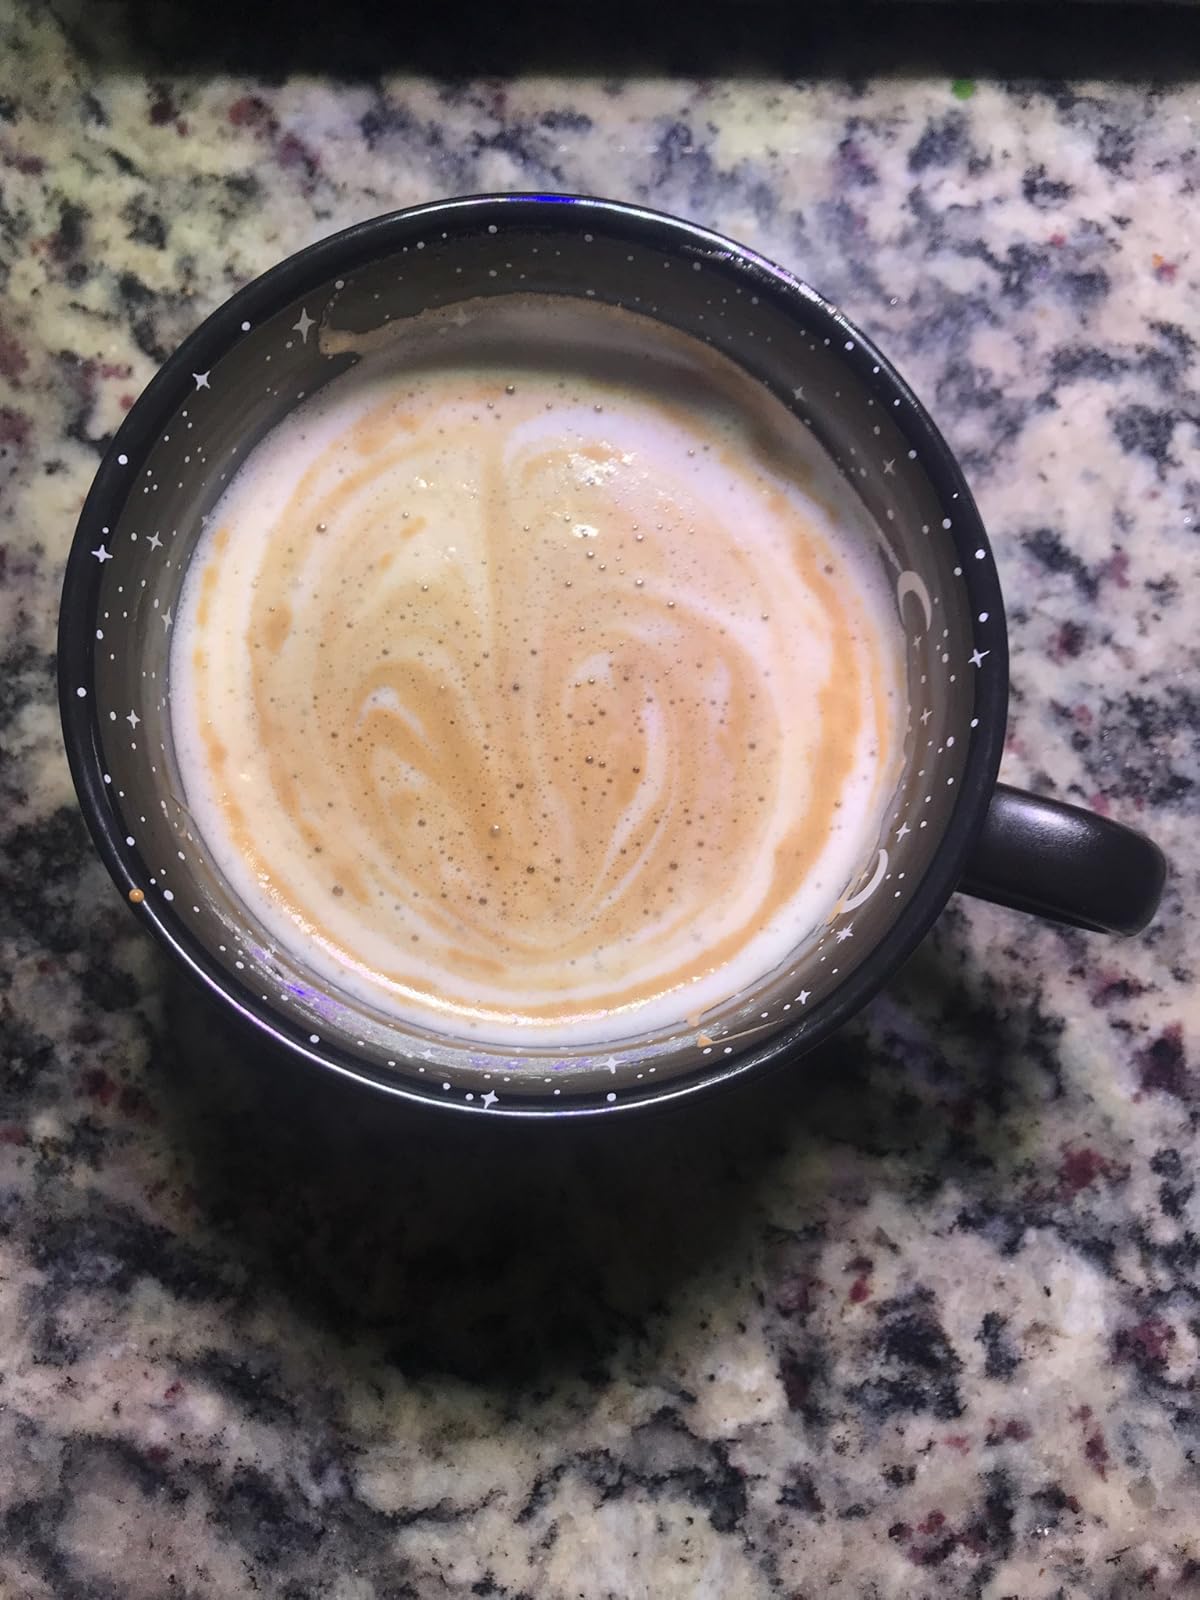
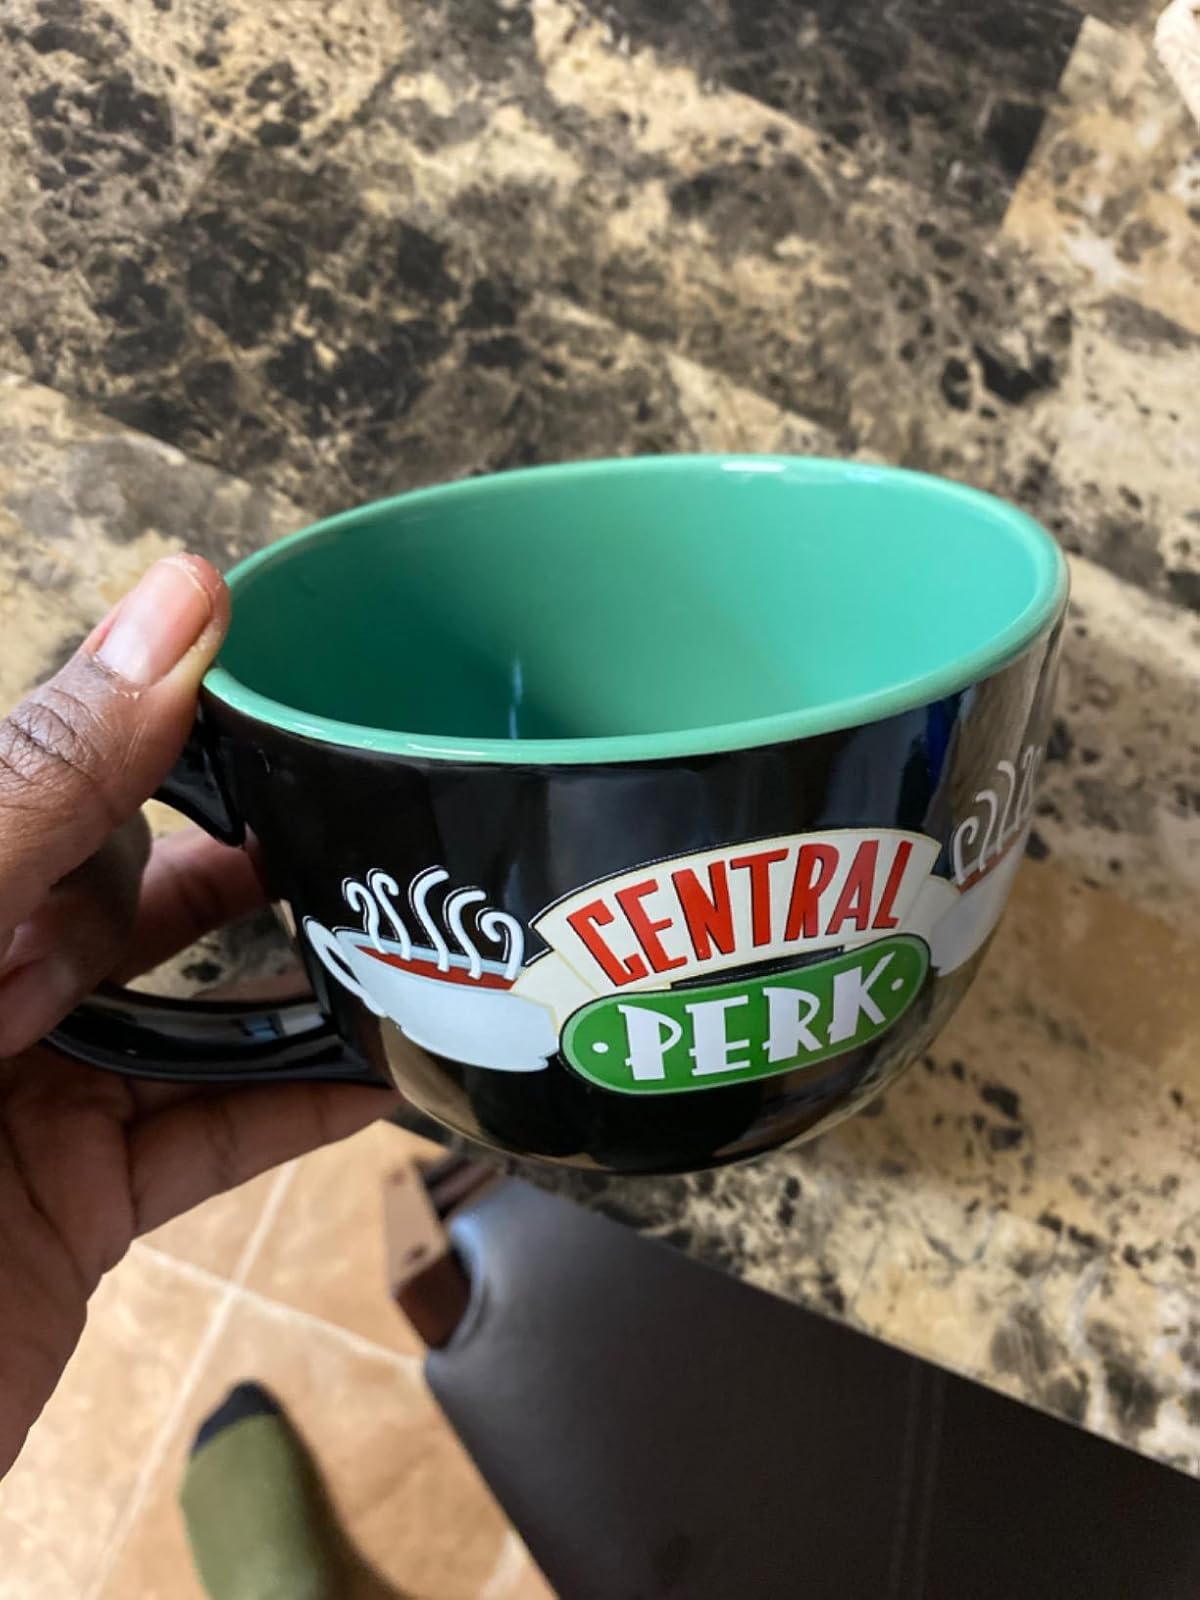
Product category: items_mug
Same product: no